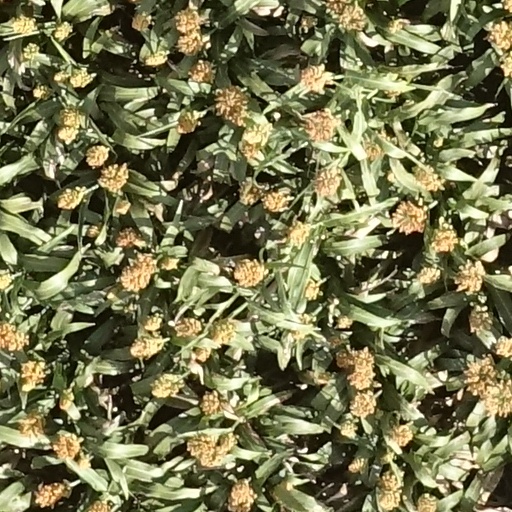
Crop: sorghum